Christopher Simpson (musician)

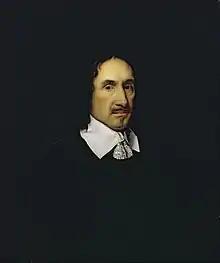
Portrait of Christopher Simpson

Christopher Simpson (1602/1606–1669) was an English musician and composer, particularly associated with music for the viola da gamba.